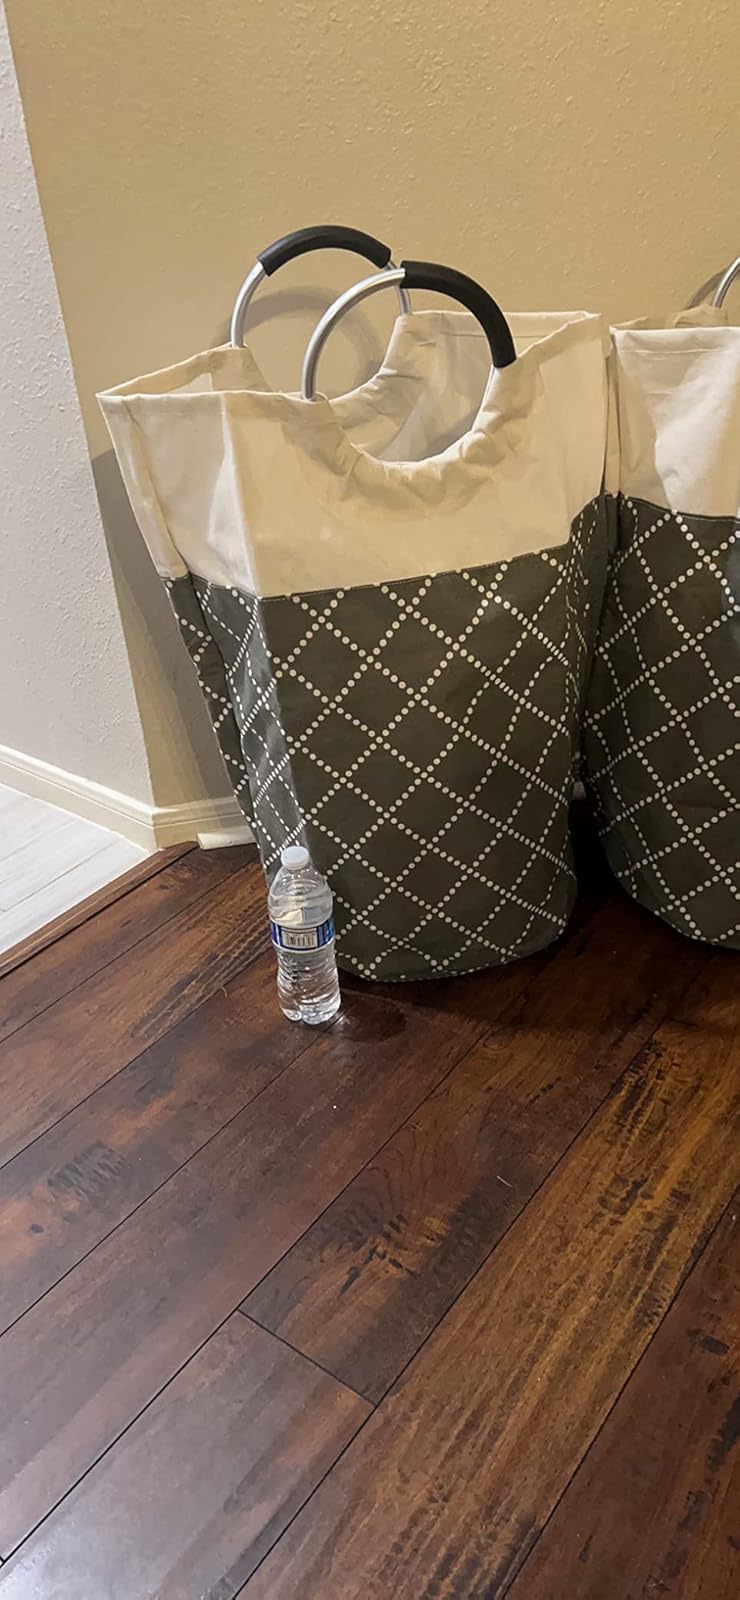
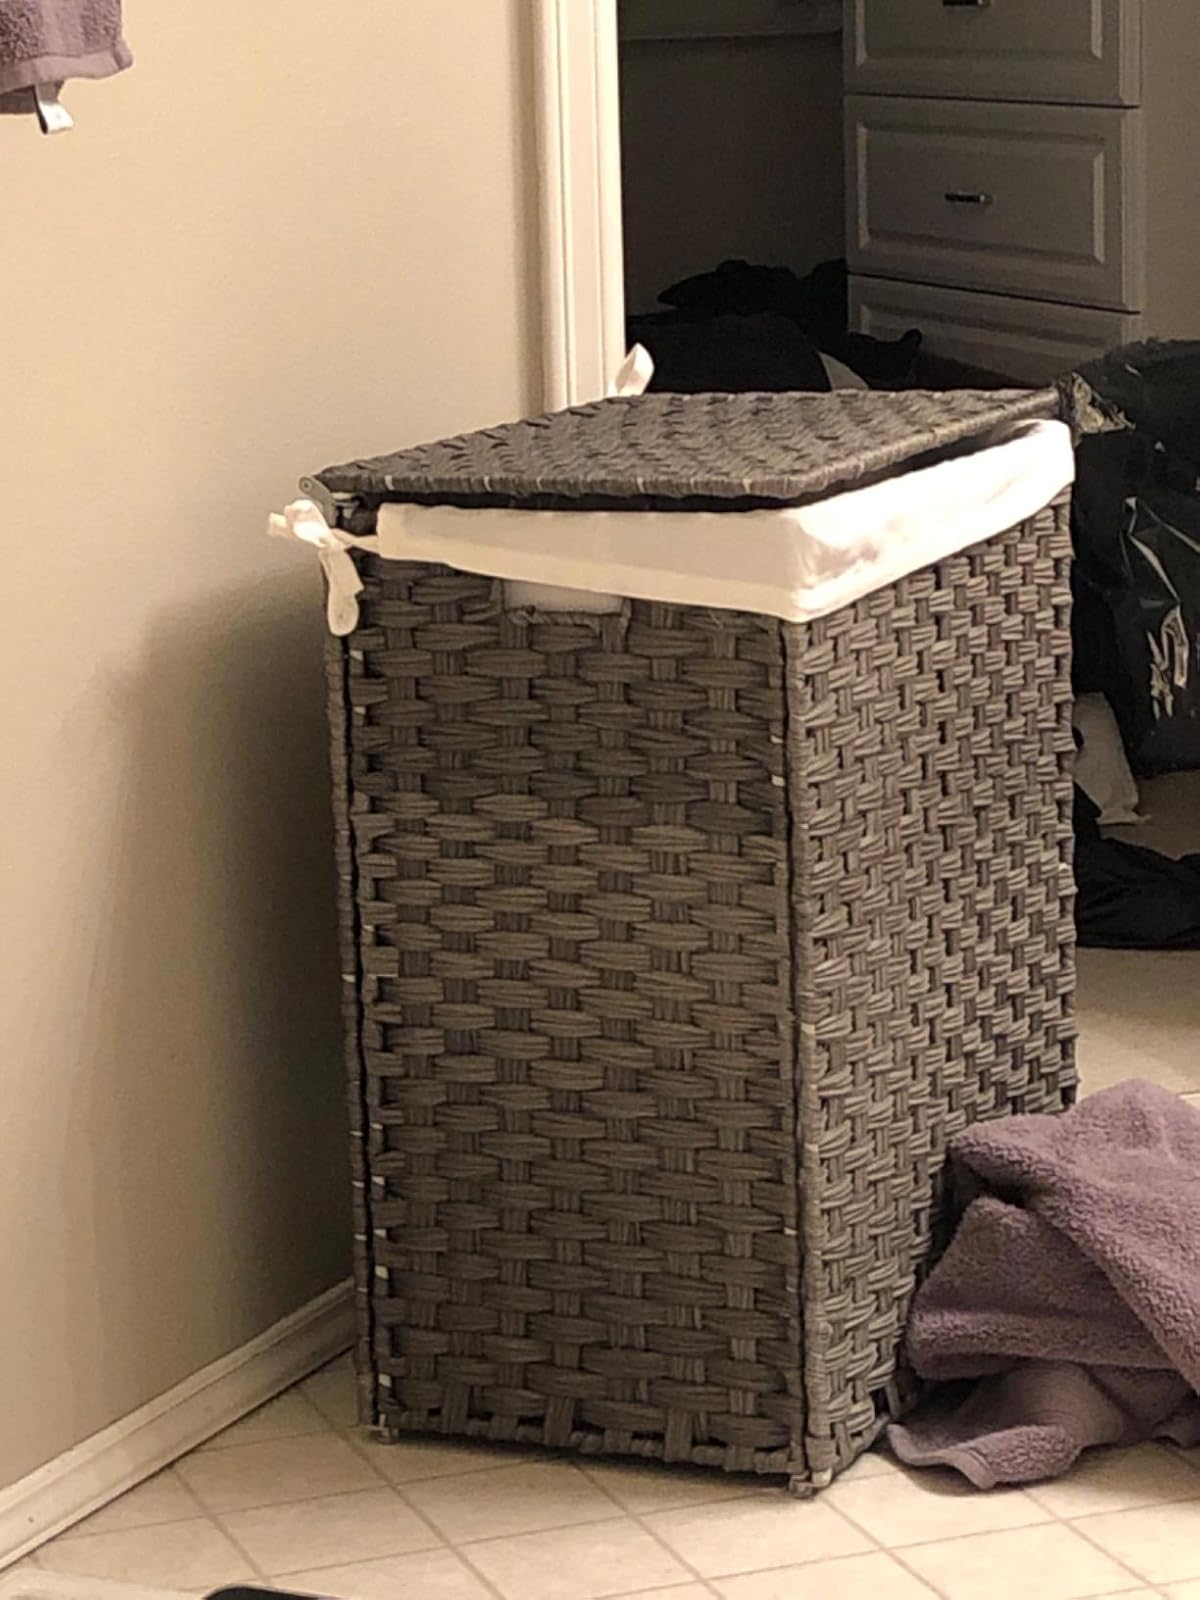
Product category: items_hamper
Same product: no